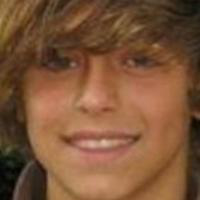
Age group: age 11-20